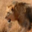
Label: lion